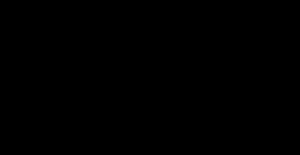
La chlorophylle est le principal pigment assimilateur des végétaux photosynthétiques.